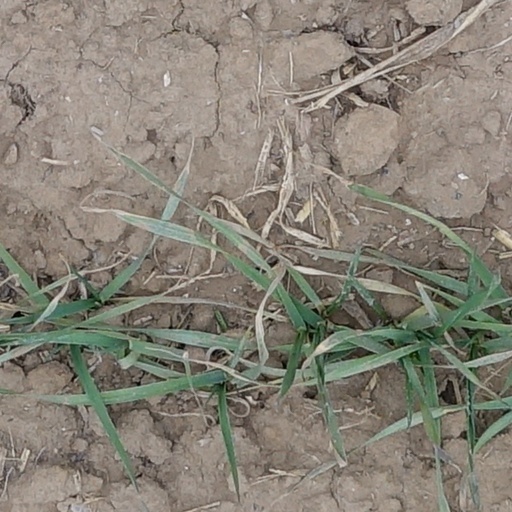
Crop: wheat